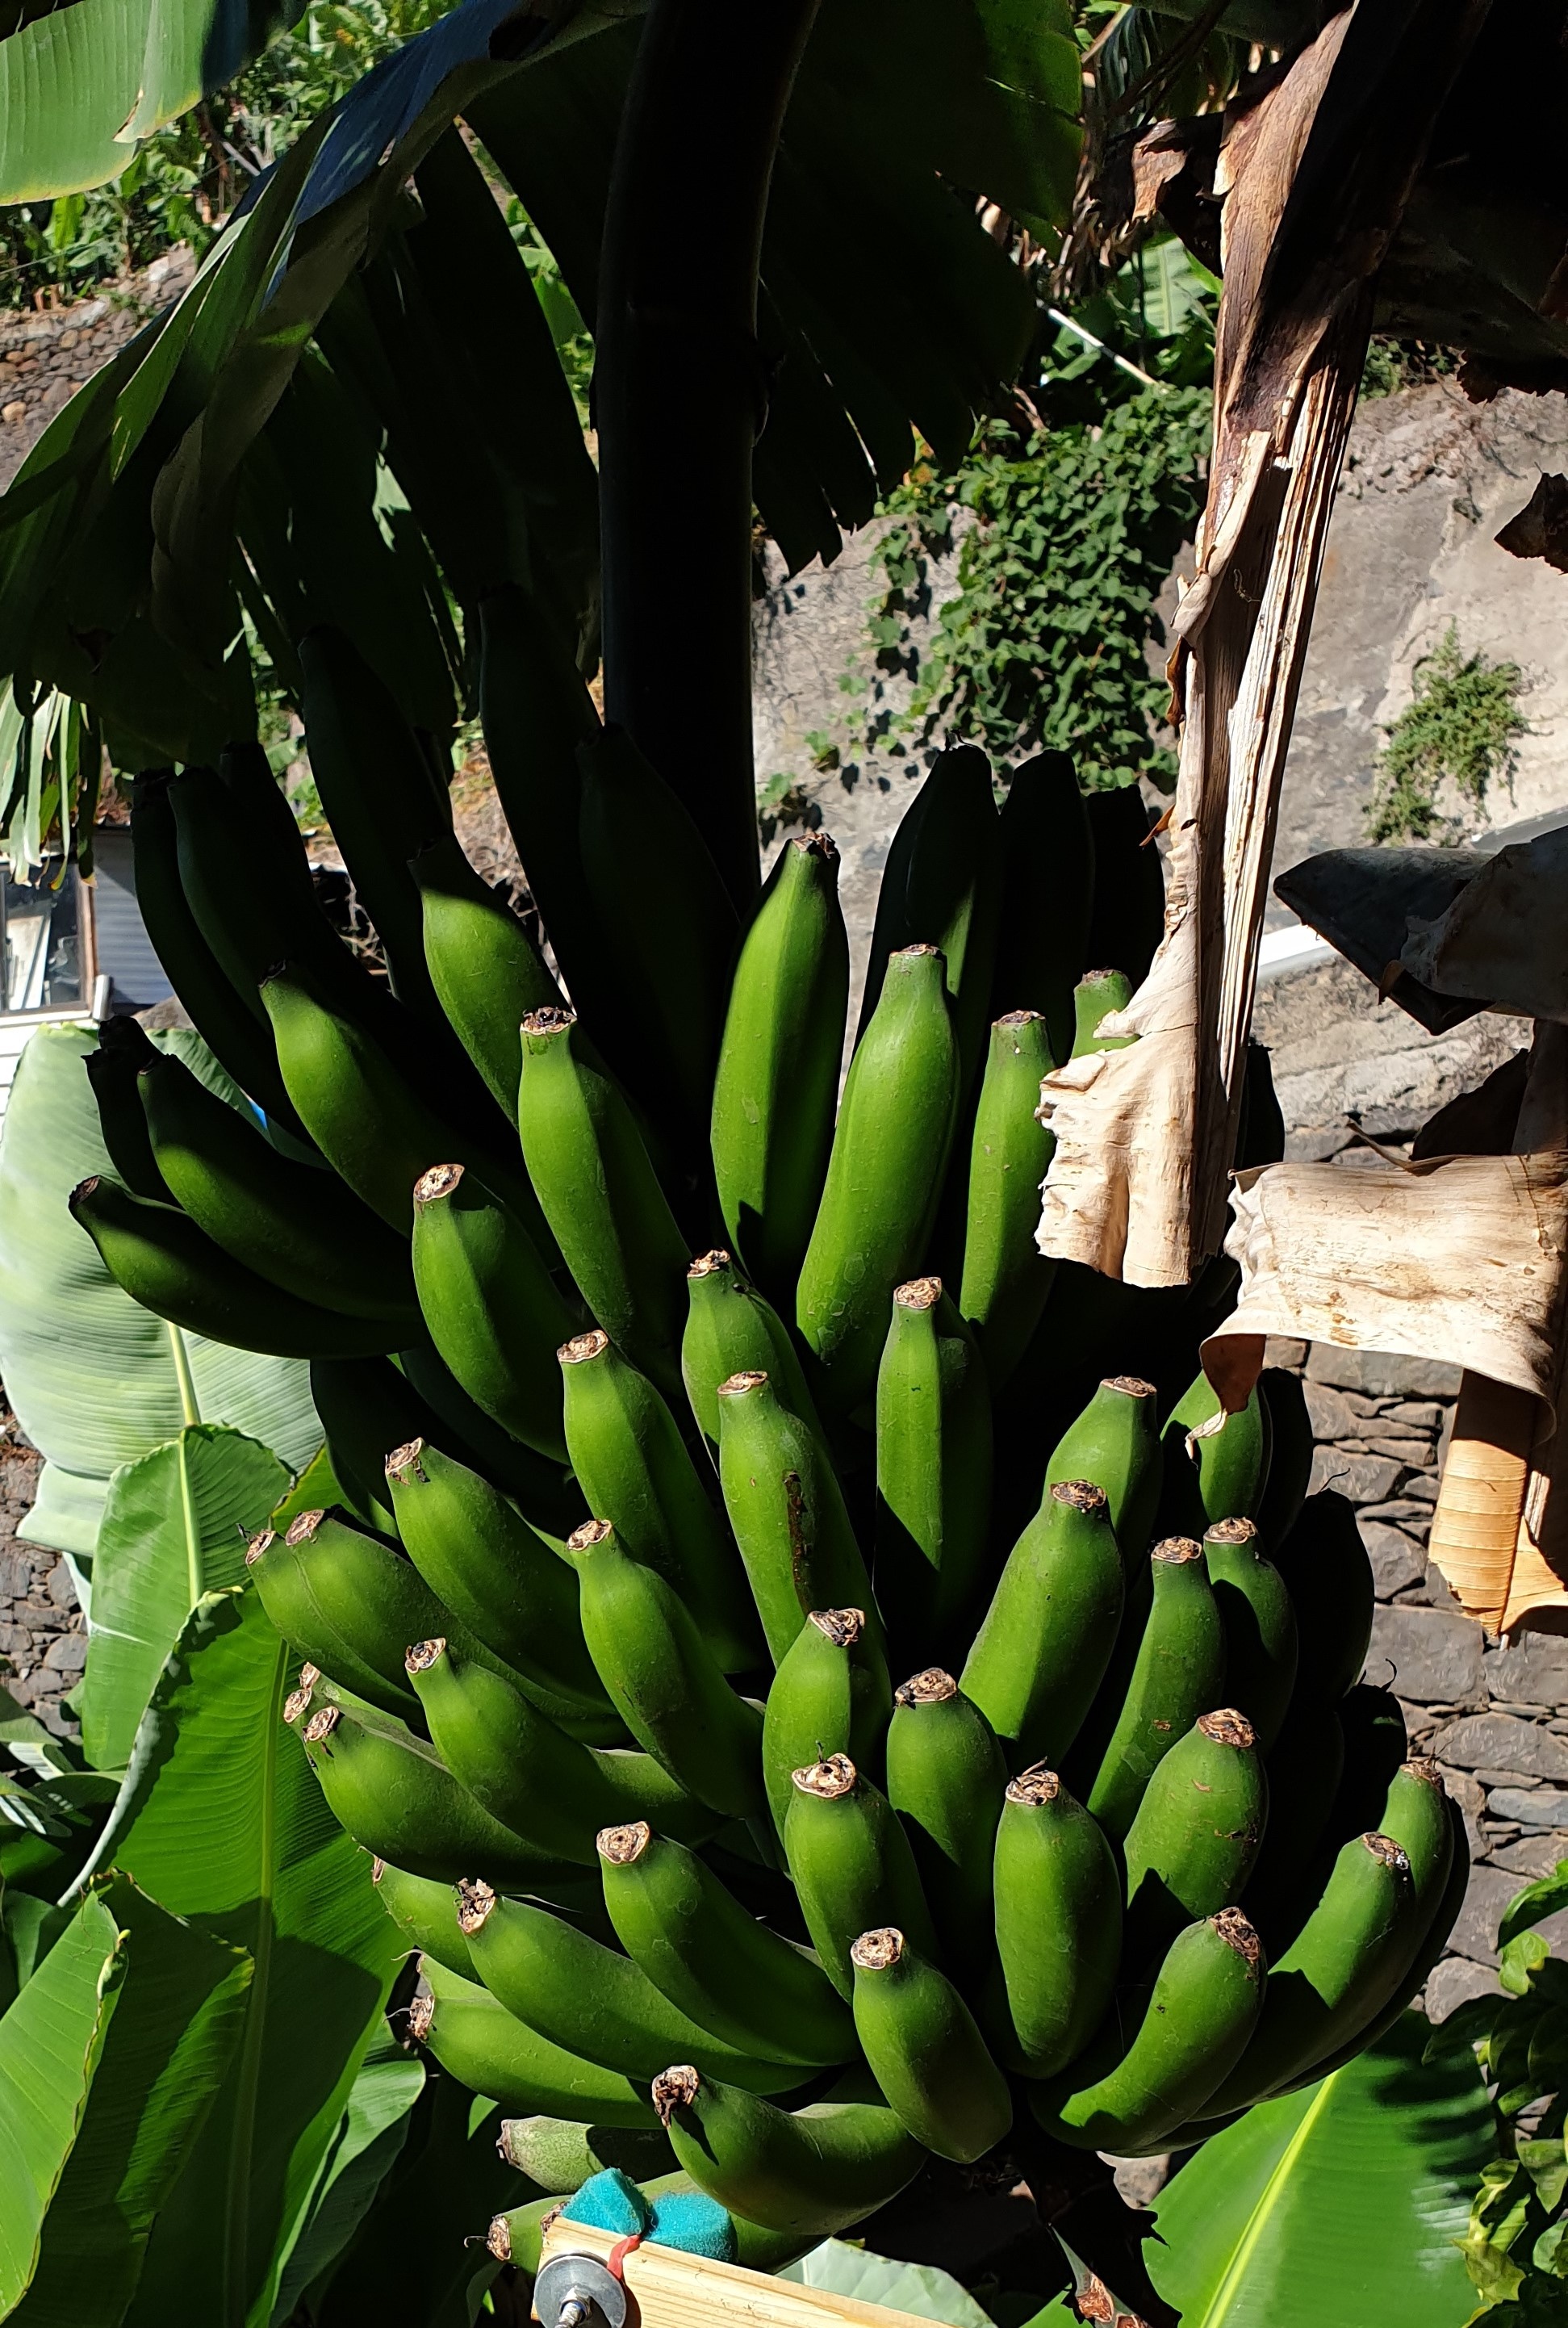
Label: Cut